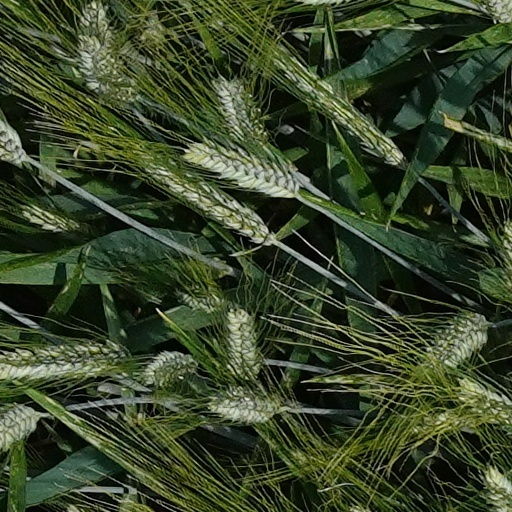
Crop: wheat